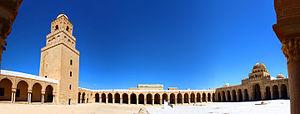
Panorama de la cour de la Grande Mosquée de Kairouan, en Tunisie. Cette immense mosquée, également appelée mosquée Oqba, a été fondée en 670. Elle date, dans son état actuel, du IXe siècle (sous la dynastie des Aghlabides). La Grande Mosquée de Kairouan est la plus ancienne mosquée de l'Occident musulman.
Un panorama est une vue en largeur d'un espace physique.
La Grande Mosquée de Kairouan, également appelée mosquée Oqba Ibn Nafi en souvenir de son fondateur Oqba Ibn Nafi, est l'une des principales mosquées de Tunisie située à Kairouan. Historiquement première métropole musulmane du Maghreb, Kairouan, dont l'apogée sur les plans politique et intellectuel se situe au IXᵉ siècle, est réputée comme étant le centre spirituel et religieux de la Tunisie ; elle est aussi parfois considérée comme la quatrième ville sainte de l'islam sunnite.
En philosophie, le mot culture désigne ce qui est différent de la nature.
Le patrimoine architectural est l'ensemble des constructions humaines qui ont une grande valeur parce qu'elles caractérisent une époque, une civilisation ou un événement et que, à cause de cette valeur, nous voulons transmettre aux générations futures.